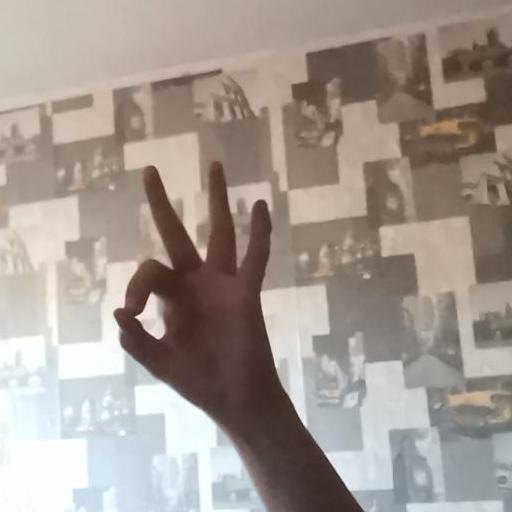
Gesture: ok